Jehnići

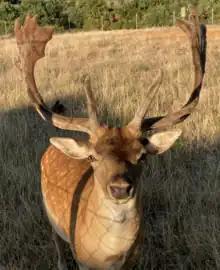
wild fauna in Jehnići

In this small town, there is one place to rent holiday homes and a farm which sells fresh food such as tomatoes, salad, "Istrian Ham", brandy and wine.